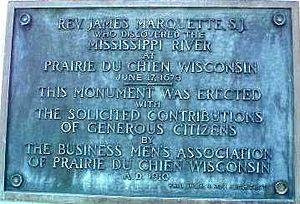
Prairie du Chien est une ville située dans l'État du Wisconsin aux États-Unis. Elle est le siège du comté de Crawford et comptait 5 911 habitants en 2010.